Kilinahe

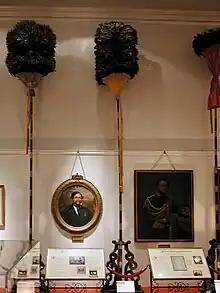
Kilinahe was a kāhili bearer for Kaʻahumanu and Kamehameha III. Shown are some the royal standards of Kauikeaouli.

"Kilinahe" was of a great grandson of "Moana Wahine" of the princely House of Moana, a collateral family of the House of Kamehameha. "Kilinahe's" natural father was "Paihewa" and his natural mother was called "Maunakapu". His maternal grandmother, "Kaleimanokahoowaha" was a daughter of "Moana Wahine" and "Palila Nohomualani", making him first cousin to Charles Kanaina, second cousin of "Lunalilo" and the grand nephew of "Kanaina I". He was born in Lahaina, Maui Hawaii. "Kilinahe" stated; ""I was born when Kamehameha 1st cultivated potatoes on round tops just after the Battle of "Nuuanu""." He was the hanai adopted son of "Kahuakao" and his mother "Kalamaie", both of whom held Royal patents in "Kilinahe's" name.